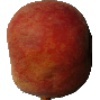
Label: Peach 1